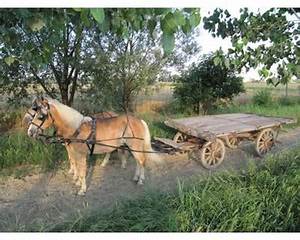
Label: cavallo